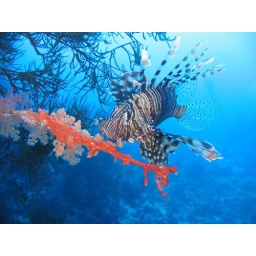
A lion fish at 35 mtrs depth in the Red Sea, near Hurghada, Egypt, stalking a prey.